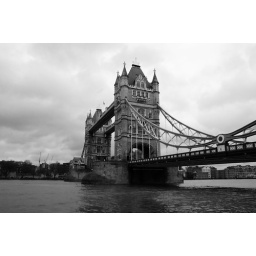
picture of tower bridge london taken in may 2010